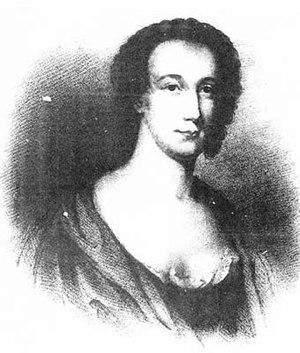
Frances Chamberlaine Sheridan est une romancière et auteur dramatique anglaise, femme de Thomas Sheridan, née en Irlande en 1724, morte à Blois en 1766.